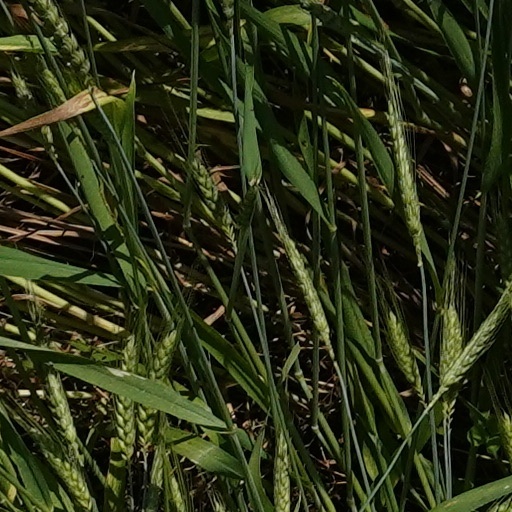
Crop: wheat